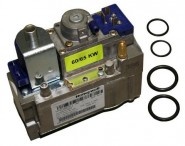
Junkers/SIEGER Ersatzteil TTNR: 7100839 Gasarmatur kpl mit O-Ring GB112-60W
Junkers/SIEGER Ersatzteil TTNR: 7100839 Gasarmatur kpl mit O-Ring GB112-60W
Brand: Junkers/SIEGER
Category: Home & Garden > Household Appliance Accessories